Bill Radcliffe

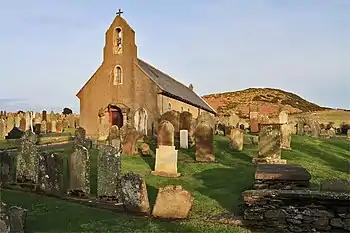
Kirk Maughold parish church where Radcliffe was married.

Radcliffe spent most of his life as a coal merchant in Ramsey, in the north of the Isle of Man. He married Manx historian and teacher Constance Curphey in Kirk Maughold parish church on 15 August 1957.